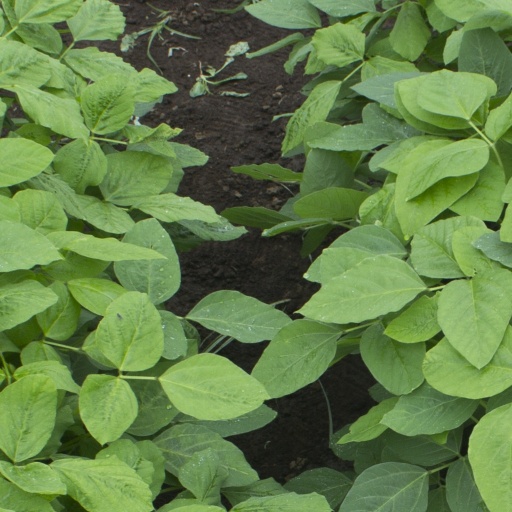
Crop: soybean